Klemens Stefan Sielecki

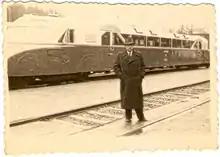
Sielecki in front of the "Luxtorpeda" at Zakopane train station (1935)

On May 1, 1930 he moved to Chrzanów, where he started work in the design office of Fablok in charge of developing new types of locomotives for the then ministry of communication (which later became the ministry of transport) and the Bulgarian State Railways. In 1935 he was highly involved in the development of the construction of the diesel hydraulic railway car called ""Luxtorpeda"", which was a technical innovation in its time. Also in 1935 he was nominated as deputy head of the technical department and starting in March 1939 as head. Five Luxtorpedas were constructed under his leadership, which were able to reach a speed of 115 km/h. He was involved with the construction, production and test-runs of locomotives in particular those destined for export to Bulgaria, Morocco, Lithuania and Soviet Union. Due to his knowledge of foreign languages he was repeatedly sent abroad for business purposes pertaining technical aspects and co-operation.